Ulead Systems

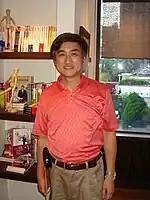
Lewis Liaw in 2006

Ulead was founded on 5 August 1989 by Lotus Chen, Lewis Liaw and Way-Zen Chen. They founded Ulead with the support of Microtek after leaving Taiwan's Institute for Information Industry in order to further develop and commercialize their first true color image editing software, PhotoStyler, on the Windows platform.